Warren Ambrose

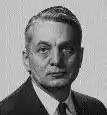

Warren Arthur Ambrose (October 25, 1914 – December 4, 1995) was Professor Emeritus of Mathematics at the Massachusetts Institute of Technology and at the University of Buenos Aires.